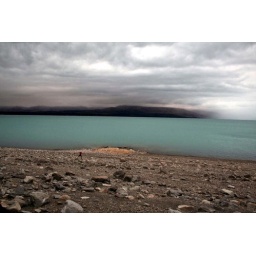
Cloudy weather above blue lake